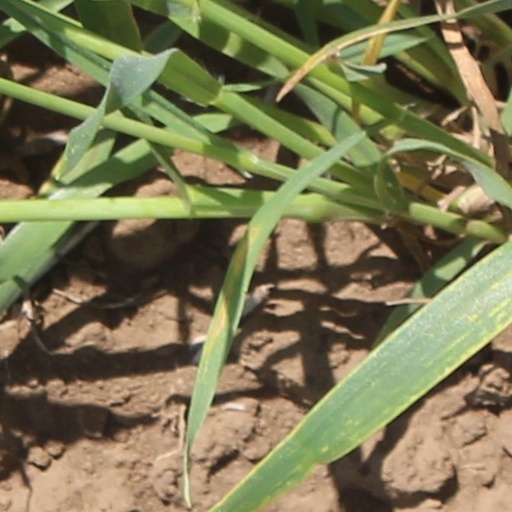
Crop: wheat